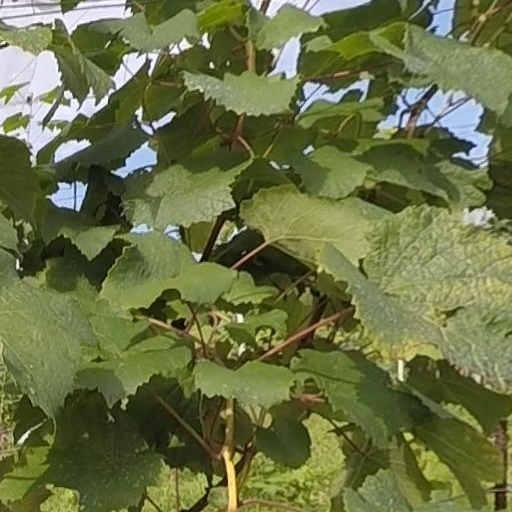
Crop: grape